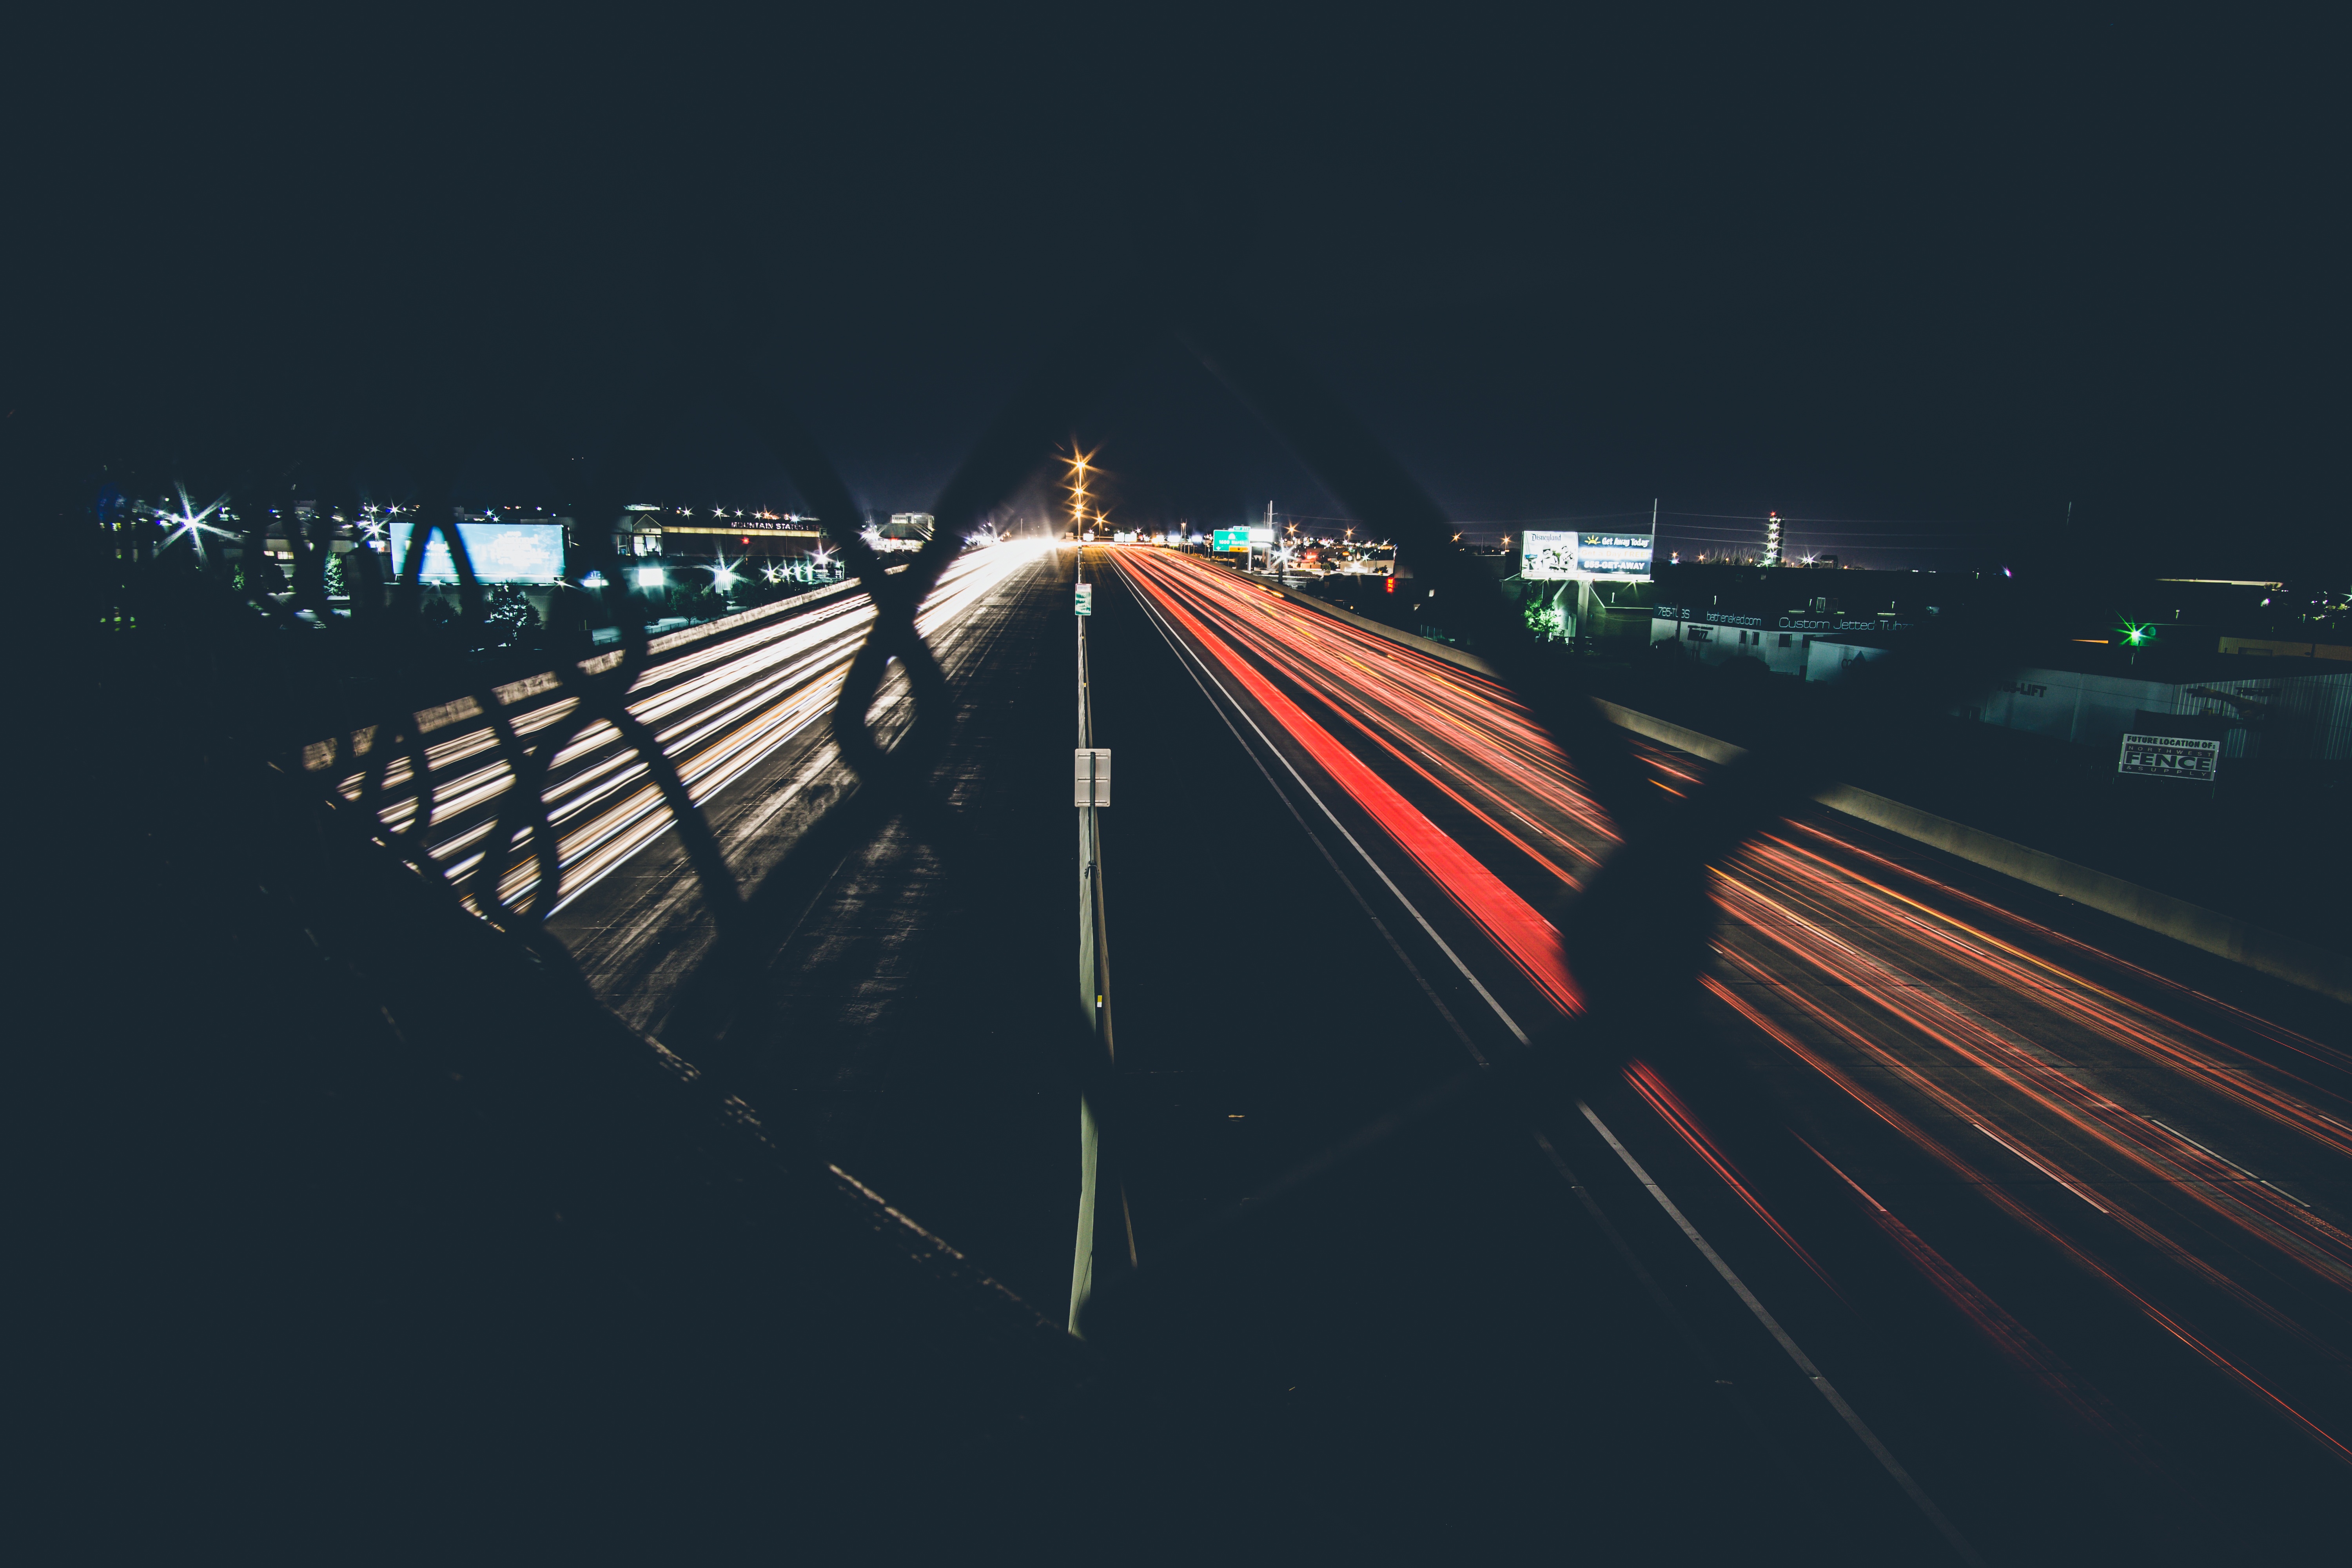
light, fence, road, bridge, night, highway, dusk, evening, line, reflection, darkness, lighting, infrastructure, screenshot